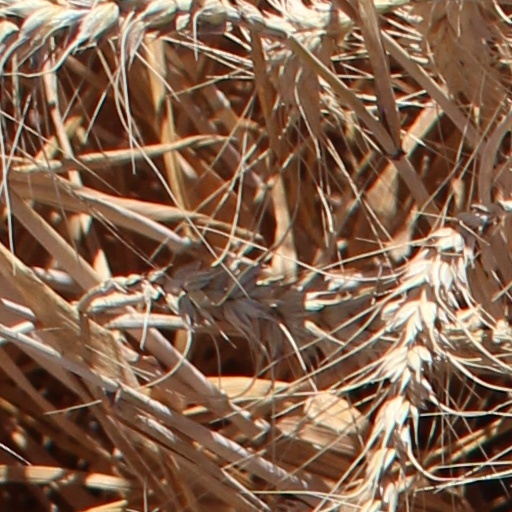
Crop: wheat